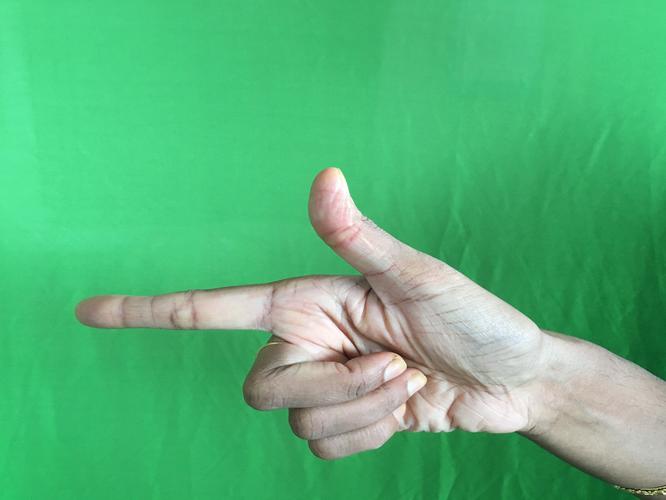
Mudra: Chandrakala
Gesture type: single_hand